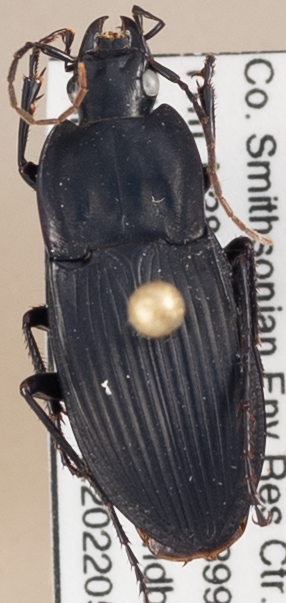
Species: Dicaelus elongatus
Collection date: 2022-05-26 04:00:00
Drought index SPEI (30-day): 0.8
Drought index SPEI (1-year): -0.184
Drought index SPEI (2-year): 1.45